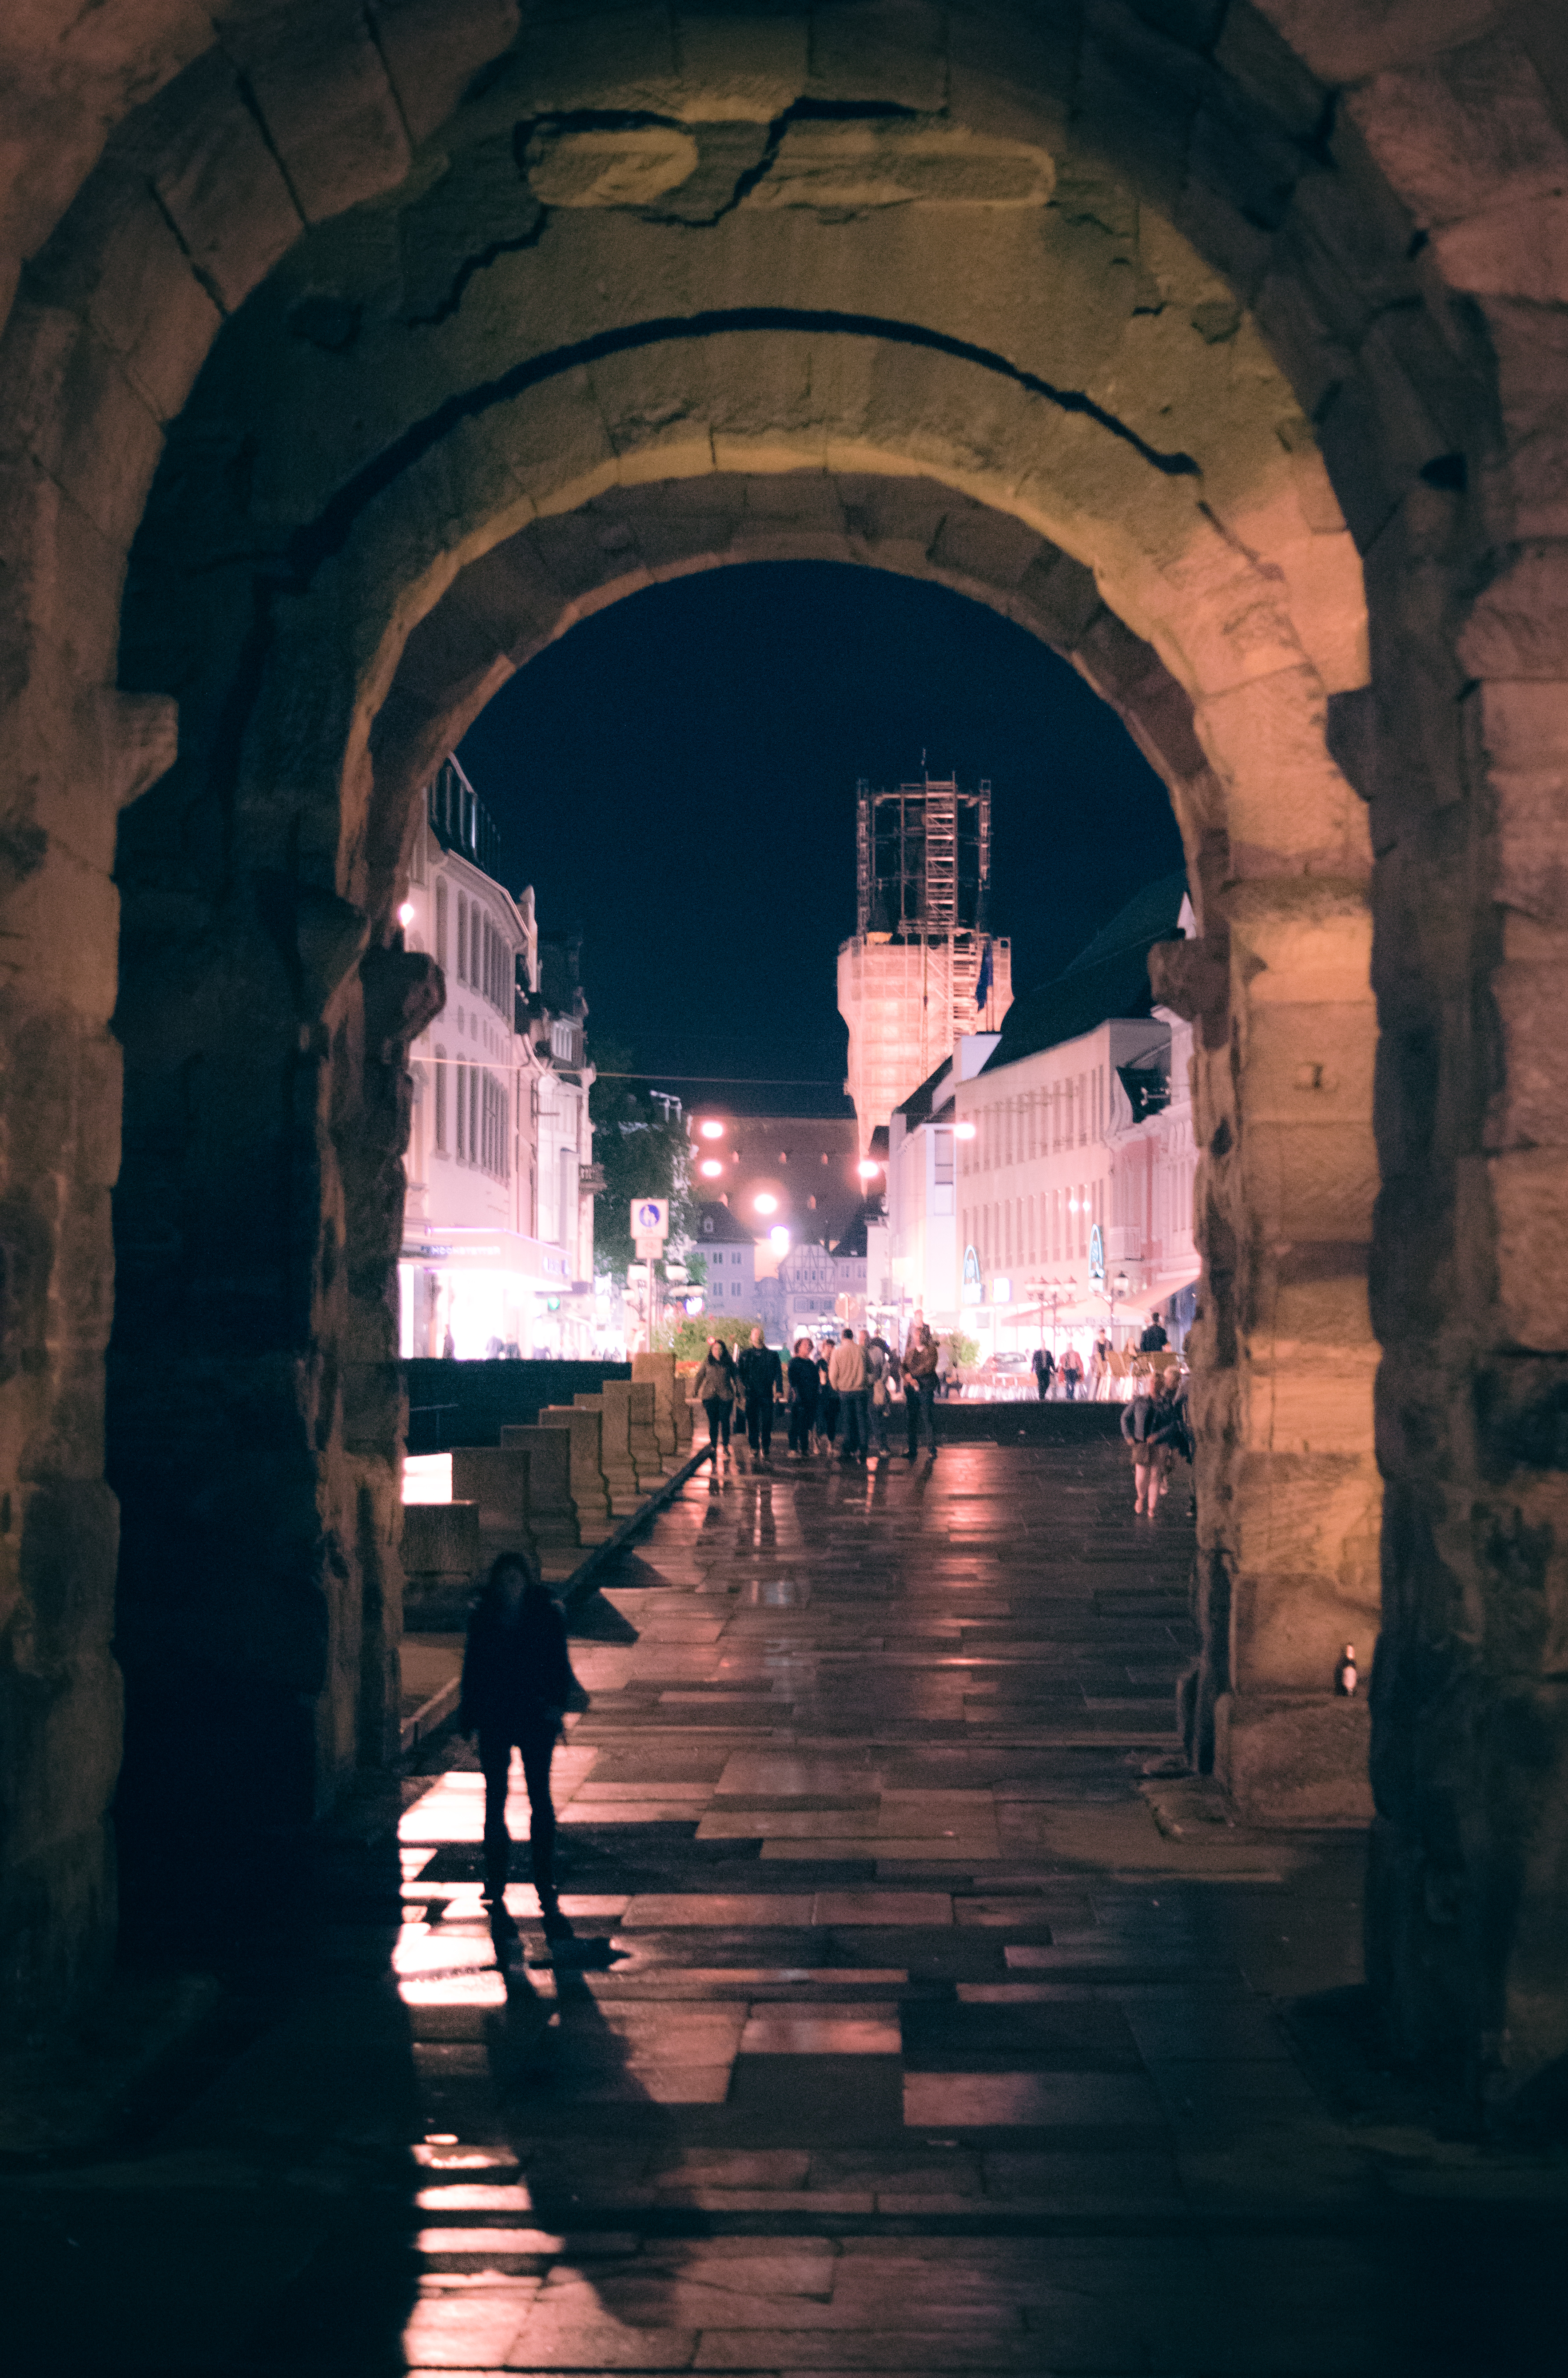
silhouette, light, architecture, street, night, building, old, arch, sadness, reflection, color, darkness, outside, left, temple, infrastructure, latin, roman, germany, negra, streetscene, outsider, melancholy, feeling, porta, sonystreetphotographer, trier